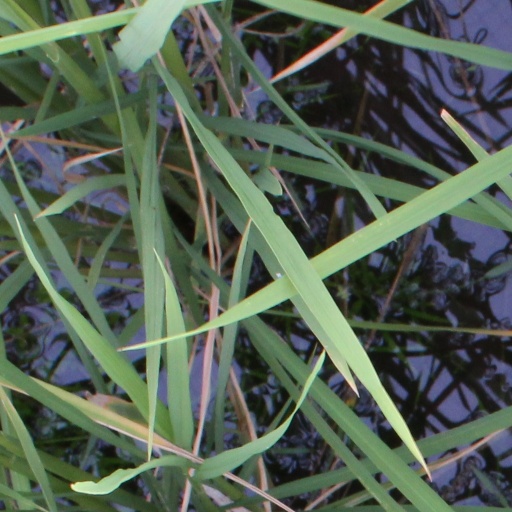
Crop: rice